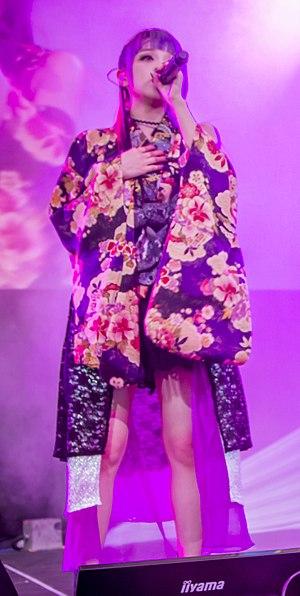
Mai Mizuhashi est une chanteuse de musique pop japonaise originaire d'Ibaraki, aussi connue sous son nom de scène MARiA.